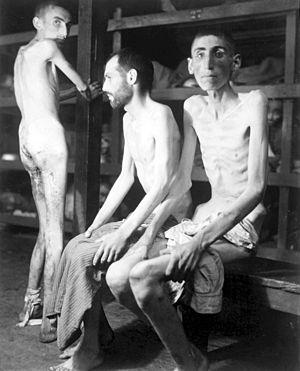
La Shoah est l’extermination systématique par l'Allemagne nazie d'entre cinq et six millions de Juifs, soit les deux tiers des Juifs d'Europe et environ 40 % des Juifs du monde, pendant la Seconde Guerre mondiale. On utilise aussi les termes d'« Holocauste », de « génocide juif » ou « génocide nazi », voire « Génocide » tout court, de « judéocide » ou encore de « destruction des Juifs d'Europe », des débats opposant historiens et linguistes sur le terme adéquat.